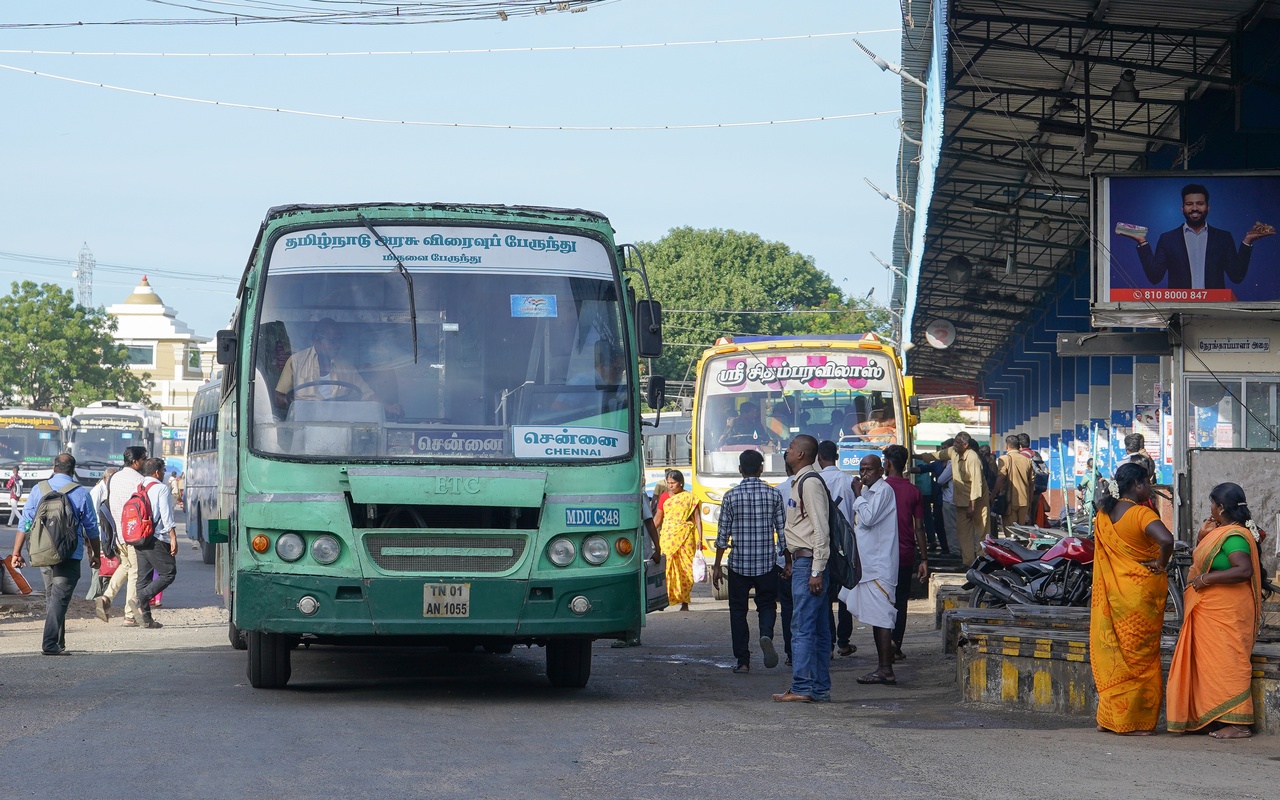
Tamil Nadu State Transport Corp (TNSTC) bus departing Trichy Central Bus Stand for Chennai, India.